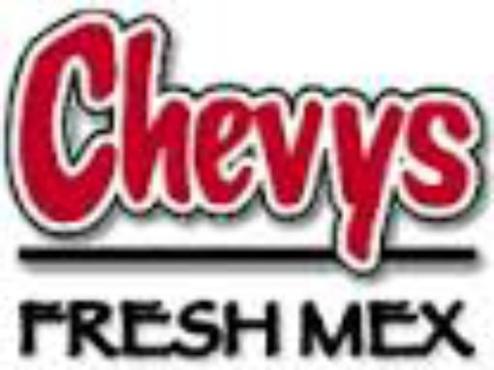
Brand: chevys fresh mex
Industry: Food